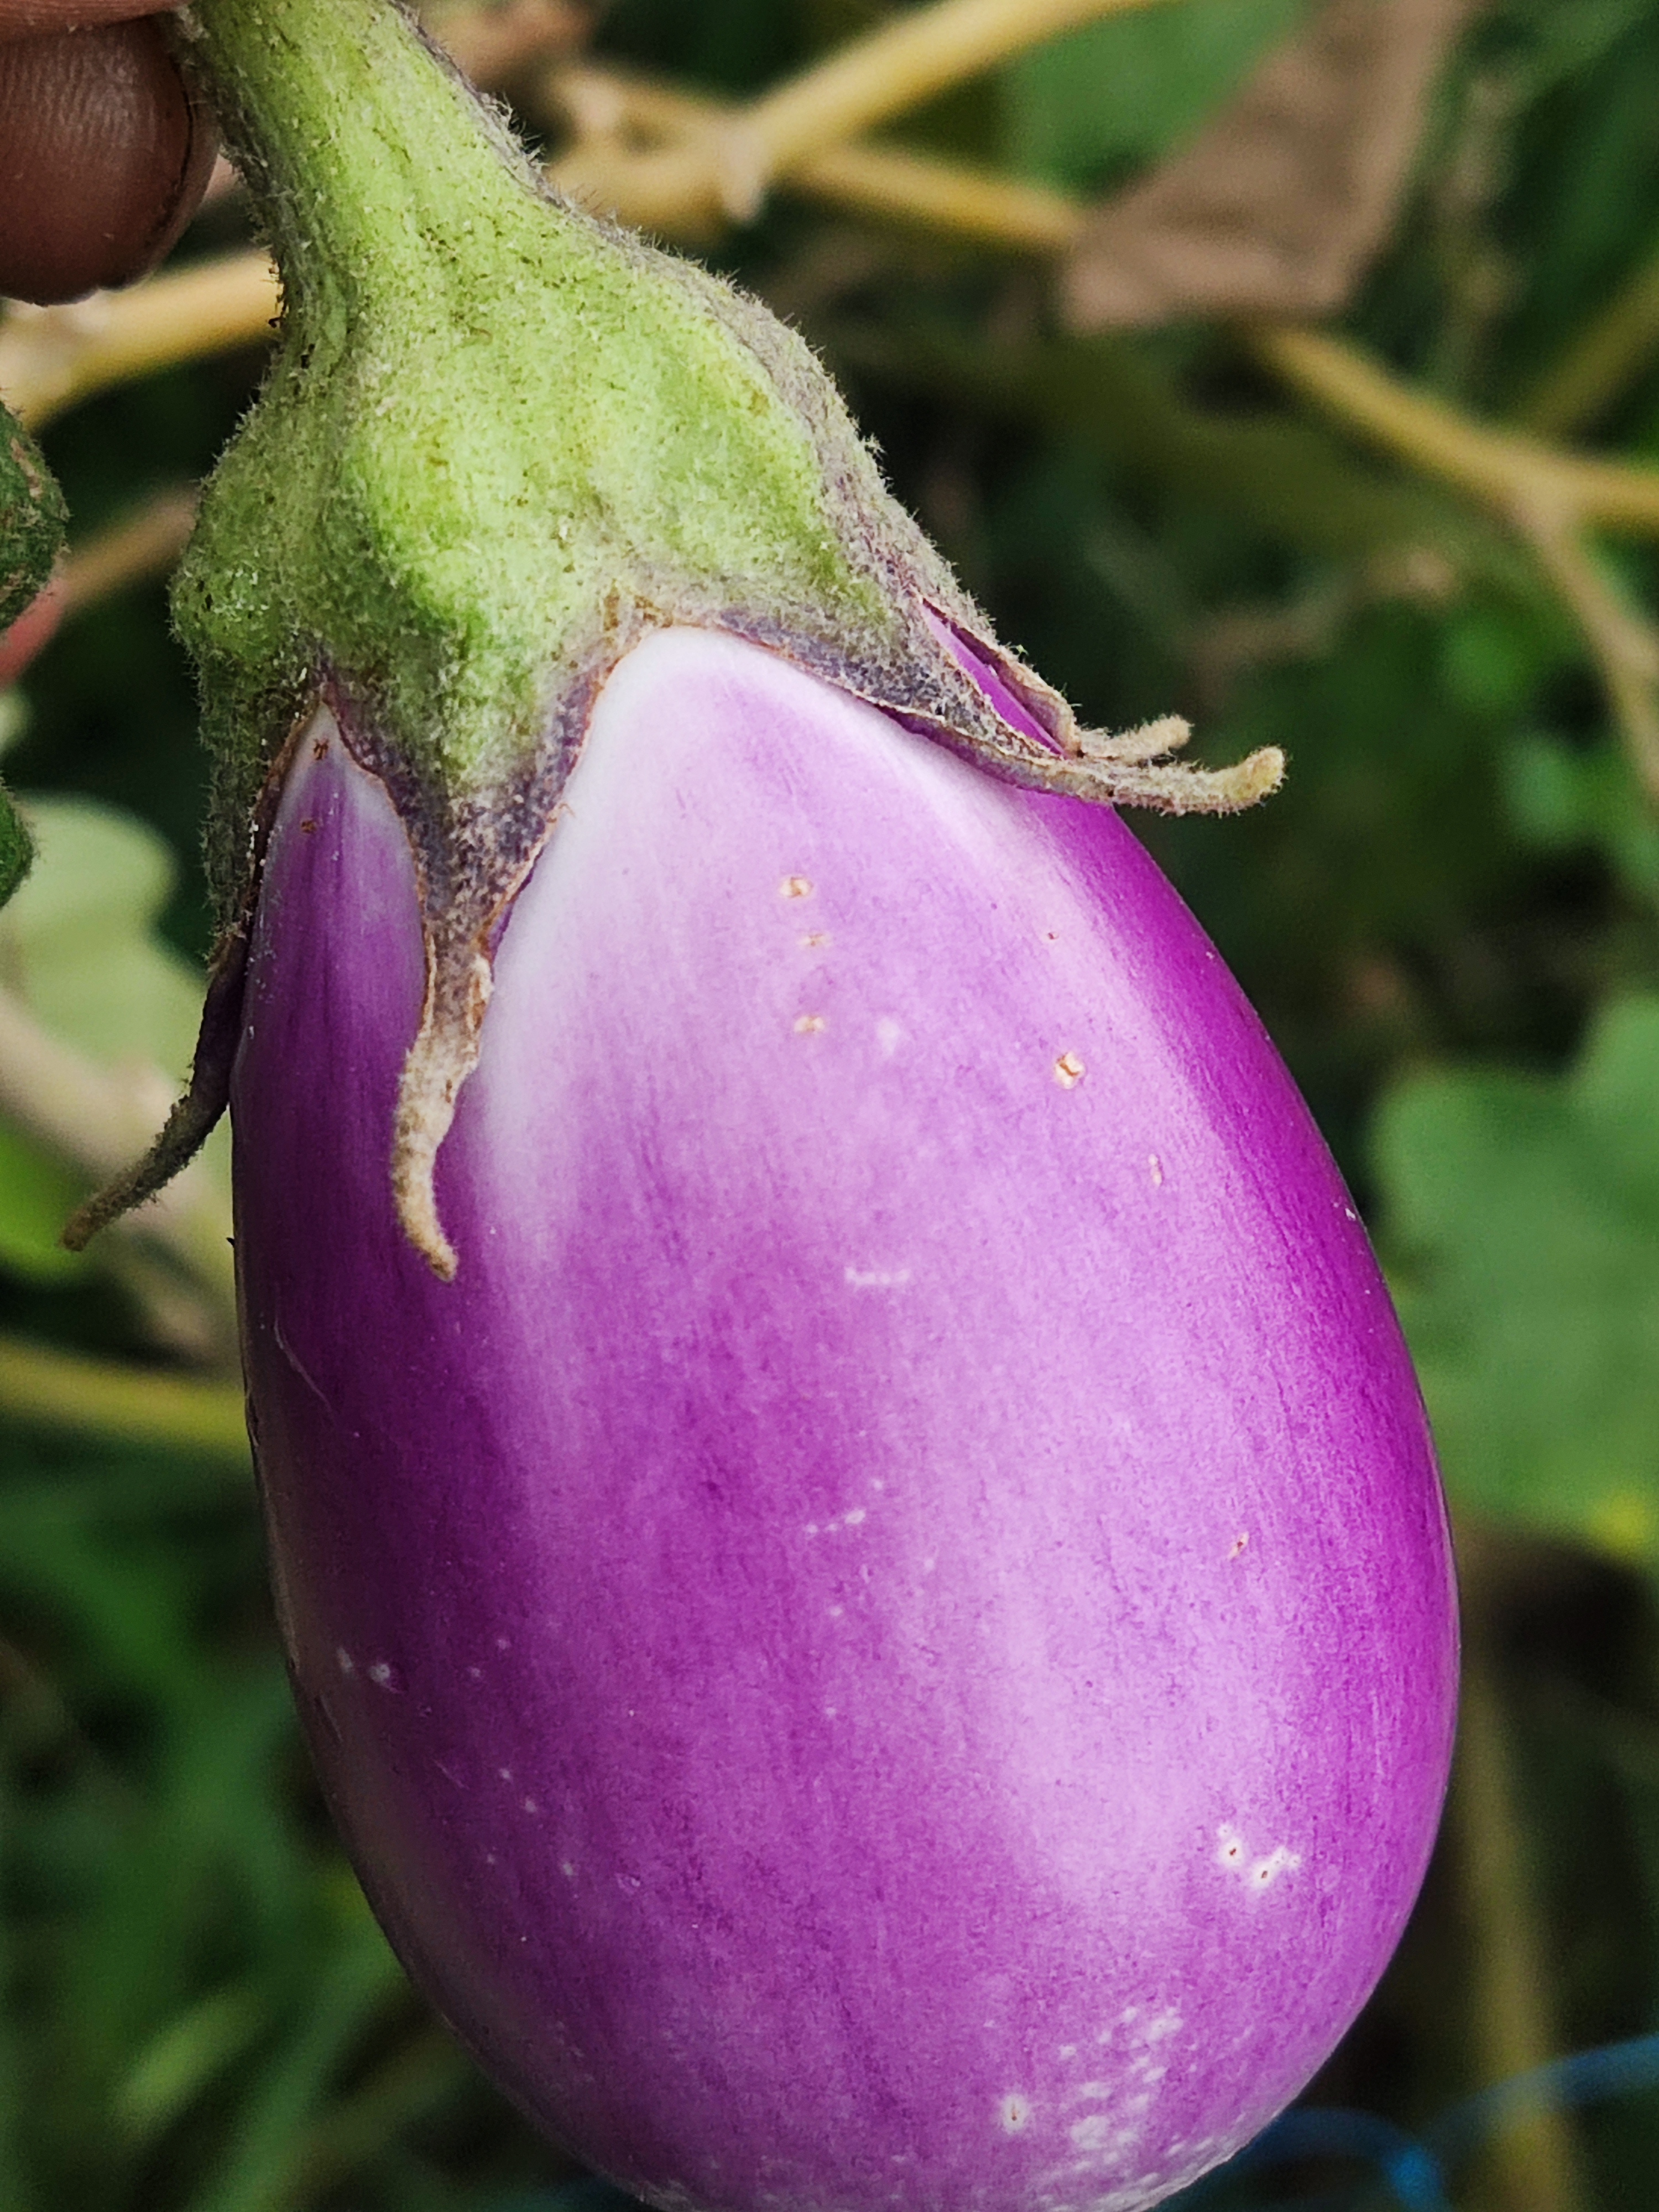
Label: Healty Brinjal